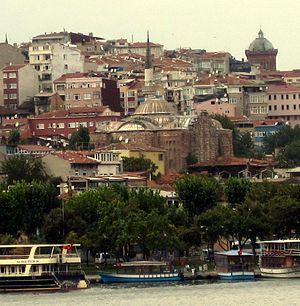
La mosquée Gül, est une ancienne église grecque orthodoxe convertie en mosquée après la conquête ottomane. Située dans le quartier Fatih d’Istanbul, on l’associe soit avec l’église dédiée à Sainte Théodosie soit avec l’église du Monastère du Christ Evergète. Sur le plan architectural, elle est avec la mosquée Eski Imaret et l’église-mosquée de Vefa l’une des plus importantes églises byzantines à plan centré de l’ancienne Constantinople.